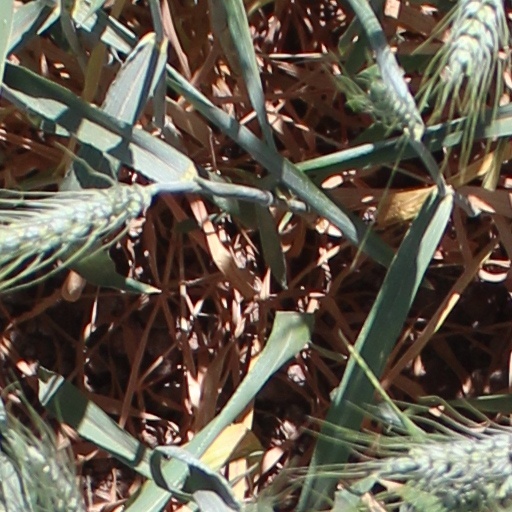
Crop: wheat